Ali Daei

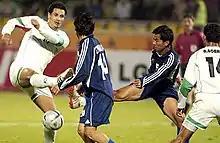
Daei (left) in action against Laos in an international game, 2004

Daei was named the World's top scorer in official international competitions by the International Federation of Football History and Statistics (IFFHS), having scored 20 goals in competitive matches for Iran in 1996, including his famous four-goal haul against South Korea in Asian Cup 1996. By the end of the 1996 Asian Cup, he had scored 29 goals in 38 appearances for Iran. In the 1998 World Cup qualifying campaign, he was again on top of the charts, scoring nine goals in 17 matches for Iran, reaching at that time, 38 goals in 52 appearances for his country. Daei joined the exclusive circle of players with a century of caps. In a 28 November 2003 Asian Cup qualifier in Tehran against Lebanon, he scored his 85th international goal, elevating him past the Hungarian Ferenc Puskás to top the all-time list of scorers in international matches. On 17 November 2004, he scored four goals against Laos in a World Cup qualifier, giving him 102 goals and making him the first male player to score 100 goals in international play. He has 148 caps for Iran and, as of 13 September 2019, is ranked 28th among the world's most capped players list. Daei was called up to join "Team Melli" on 6 June 1993 in an ECO Cup tournament held in Tehran, where he made his debut for Iran against Pakistan. He continued his national team appearances and was named the top scorer of the final Asian round of 1994 FIFA World Cup qualifications with four goals in 5 matches. On 17 November 2004, Daei became the first male footballer with 100 international goals when he scored four times against Laos in a 2006 FIFA World Cup qualifier. Despite criticism, Daei played in the 2006 FIFA World Cup; the complaints, however, were directed more at his fitness and the inability of younger players to play a part in the World Cup. From Iranian media calling for his retirement, Ali Daei has always defended his position in "Team Melli" and has rejected that he was too old to play for the team.